TKO Super Championship Boxing

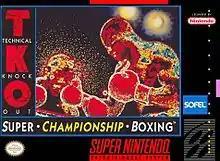
North American cover art

TKO Super Championship Boxing - known in Japan as - is a boxing video game, developed by Sting Entertainment and published by SOFEL, which was released in 1992.